Sierra Madera crater

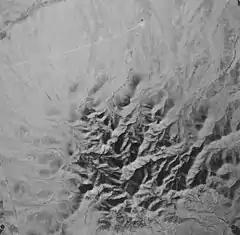
Air photo of central peak complex

The Sierra Madera crater is a meteorite crater (astrobleme) in southwestern Pecos County, Texas, United States. The central peak of the rebound structure of the impact crater rises above the surrounding land. The peak is visible from U.S. Highway 385 between Fort Stockton, Texas and Marathon, Texas. The Sierra Madera crater is located on private property on the La Escalera Ranch.